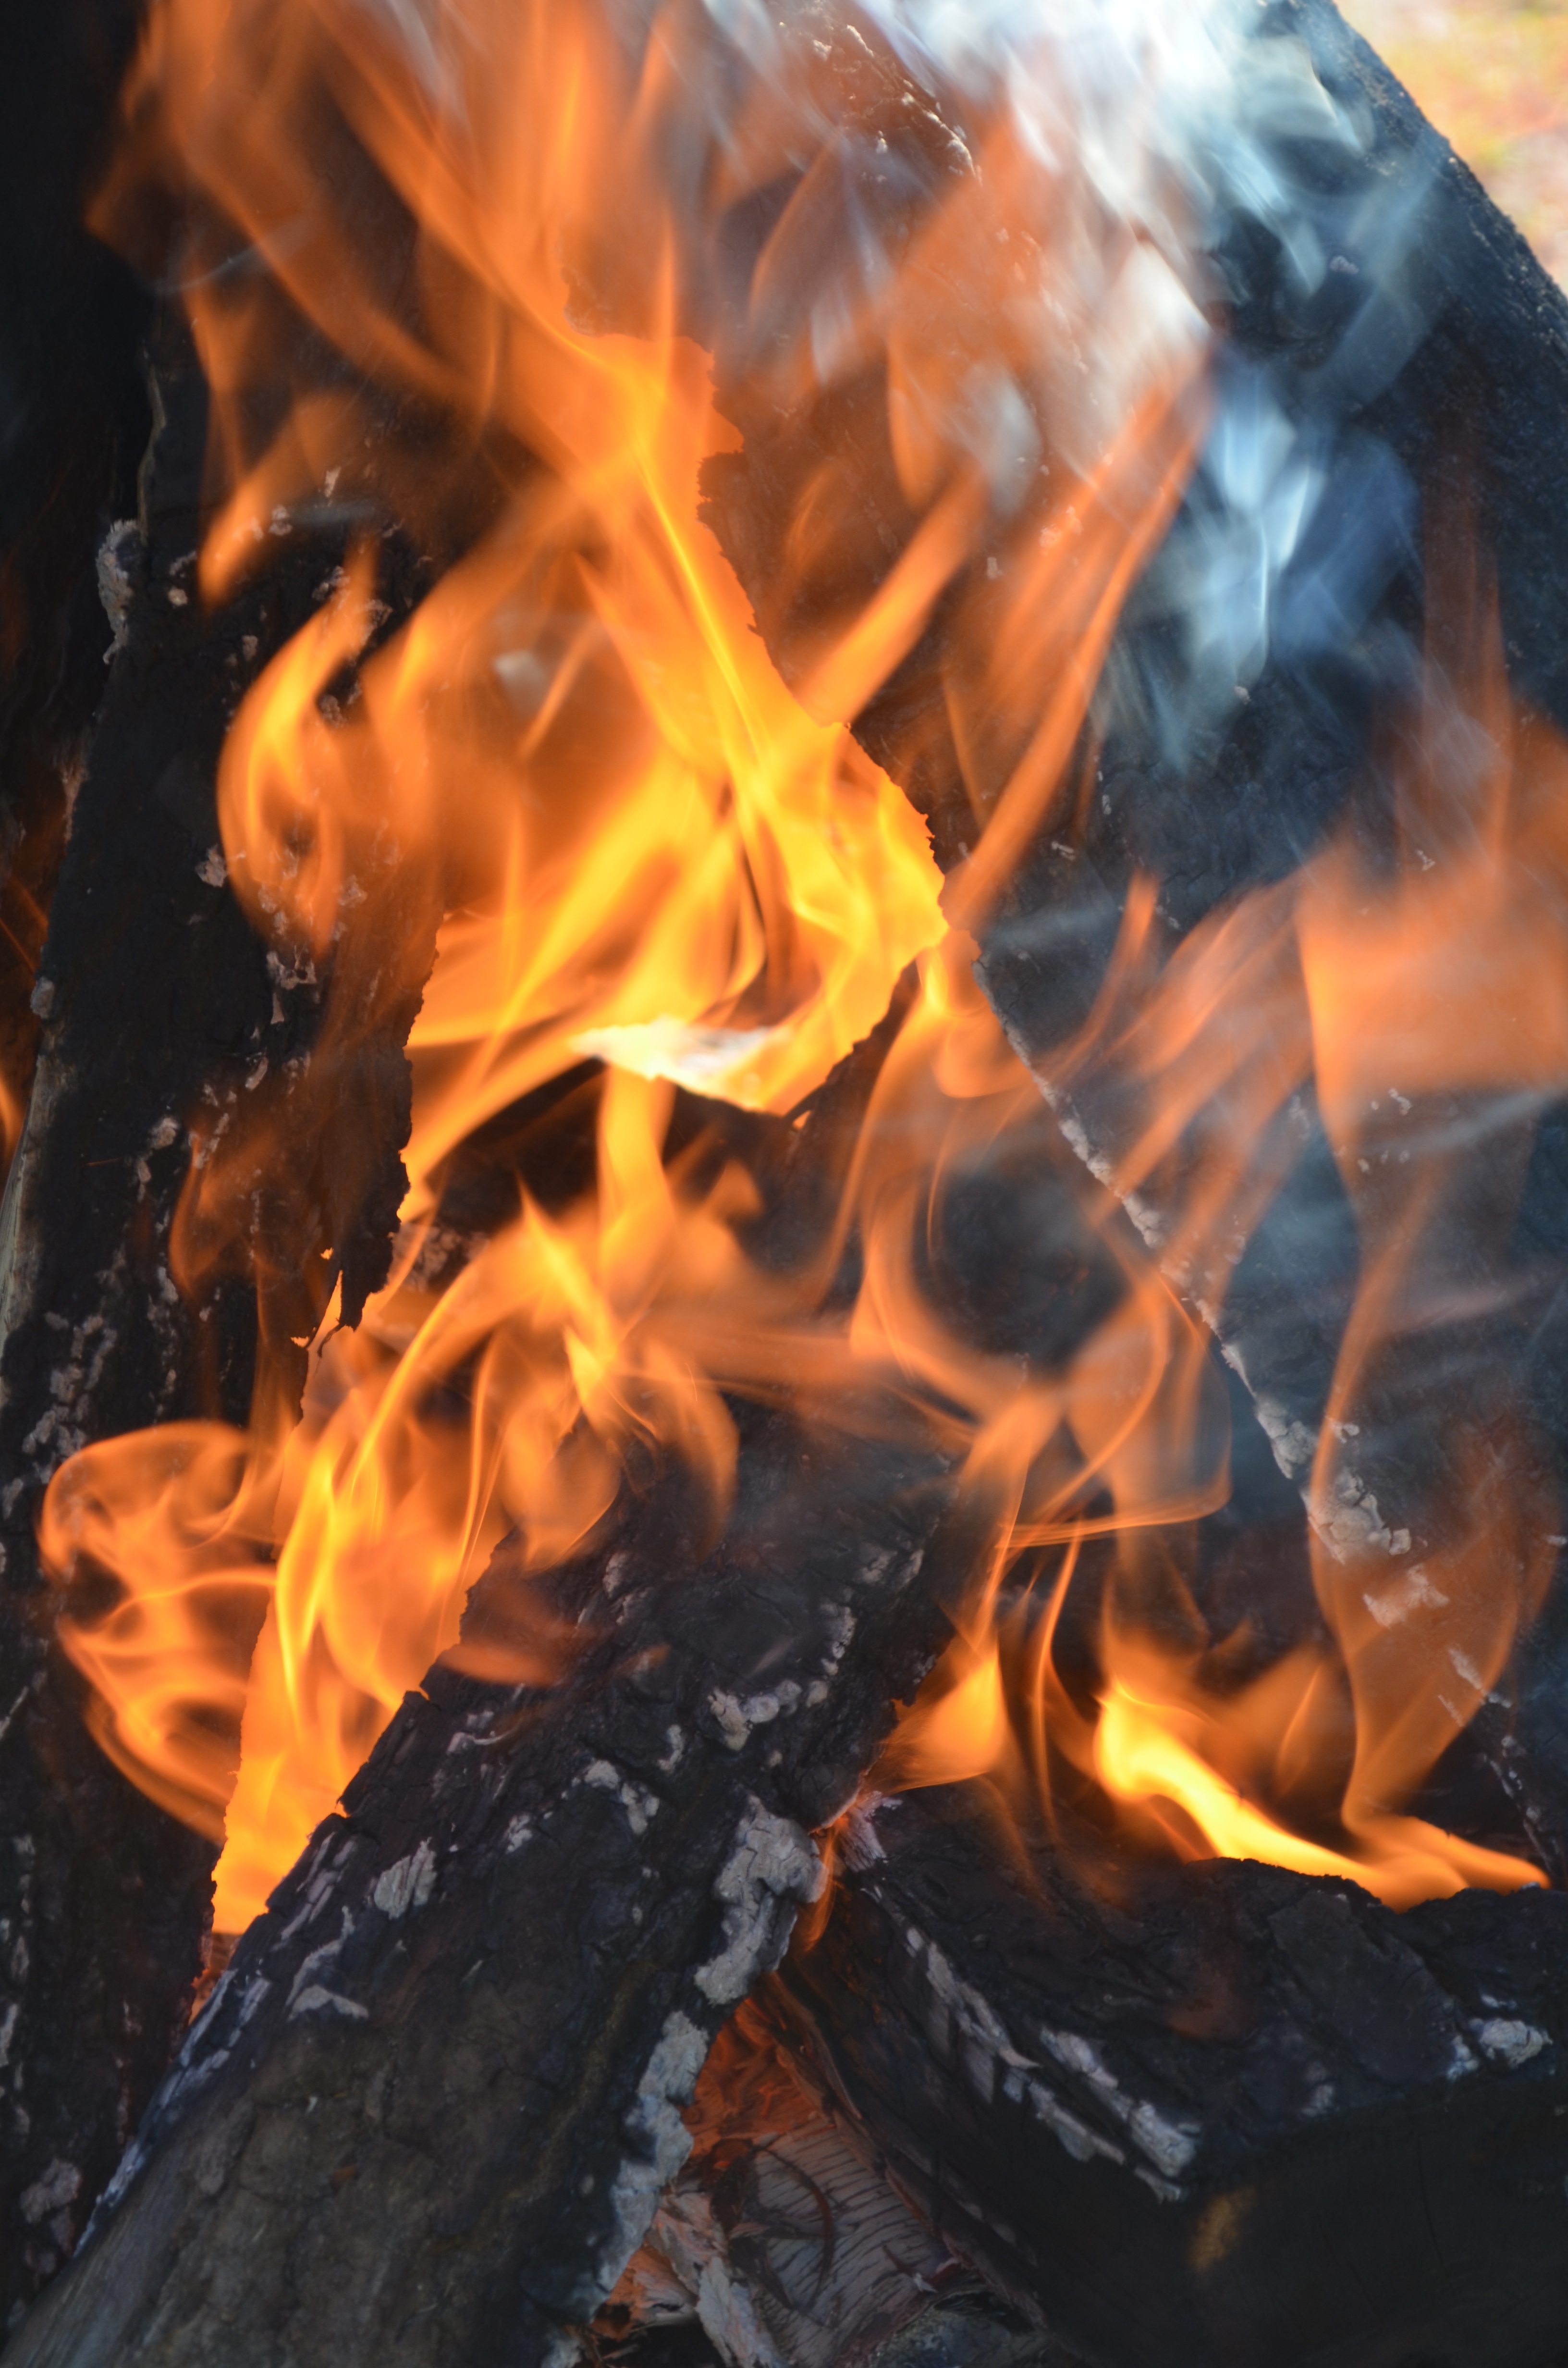
flame, fire, campfire, burn, font, censer, an outbreak of, the flame, geological phenomenon